Meurville

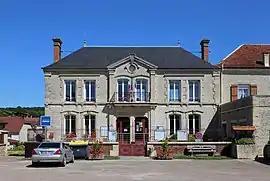
The town hall in Meurville

Meurville is a commune in the Aube department in north-central France.